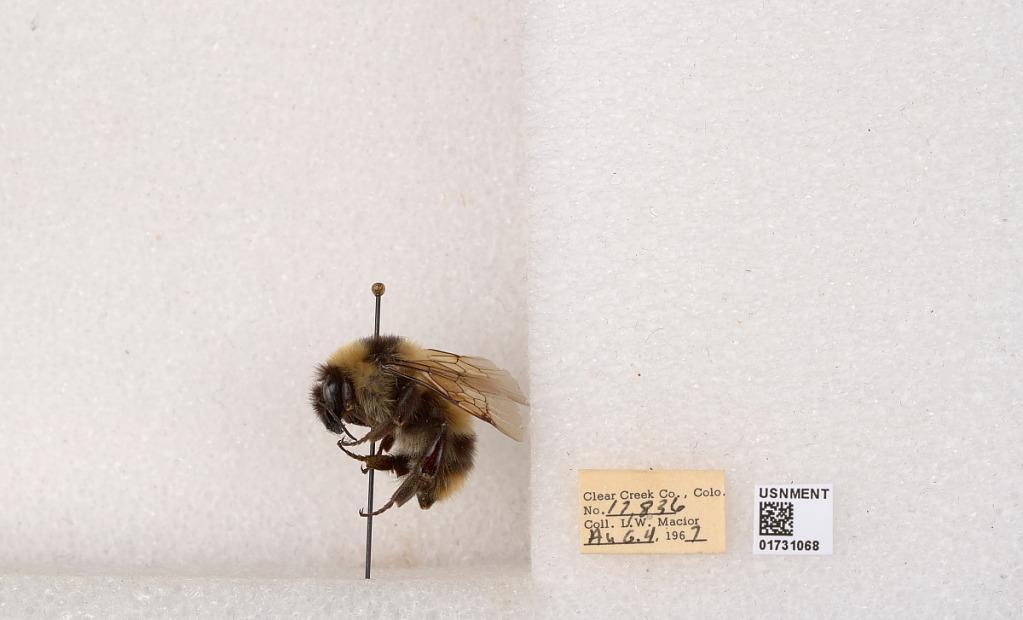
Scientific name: Bombus kirbyellus
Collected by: L. Macior
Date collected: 1967-8-4
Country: United States
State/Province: Colorado
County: Clear Creek
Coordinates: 39.6891, -105.644